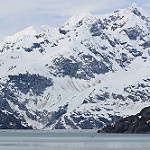
Label: glacier